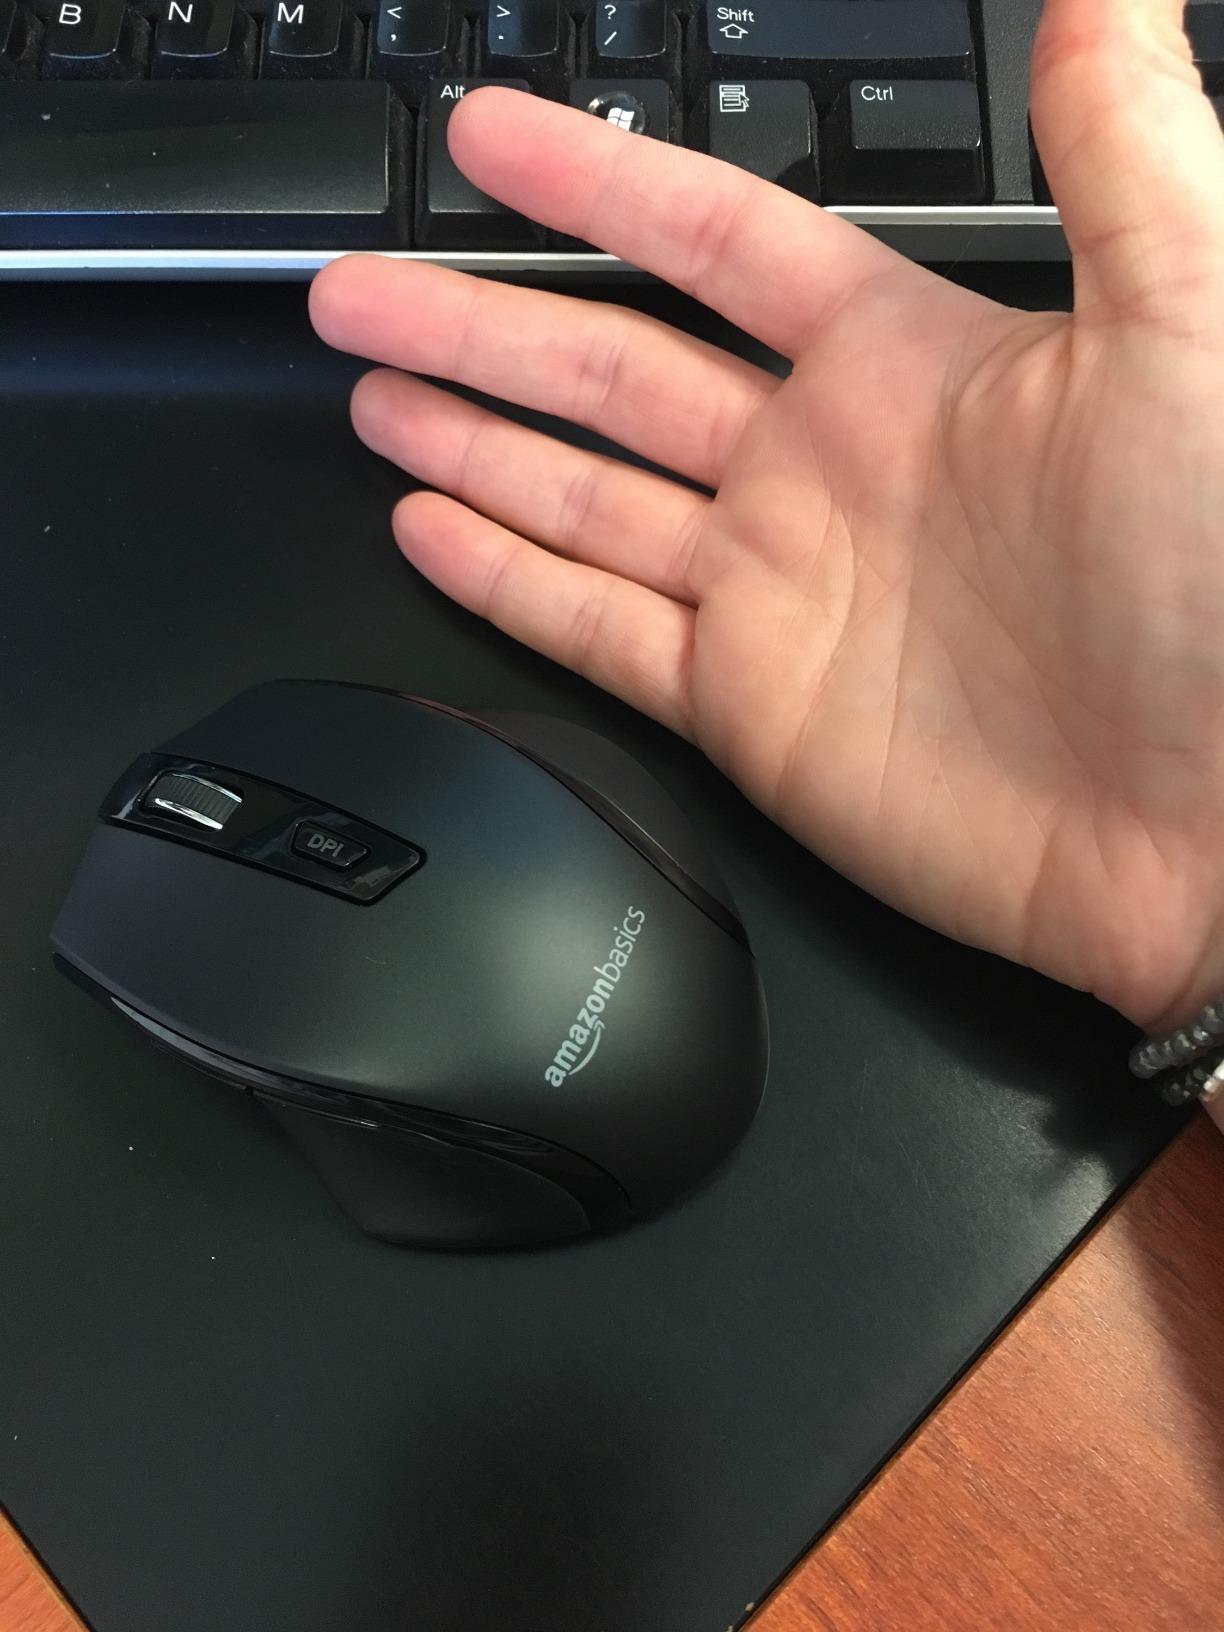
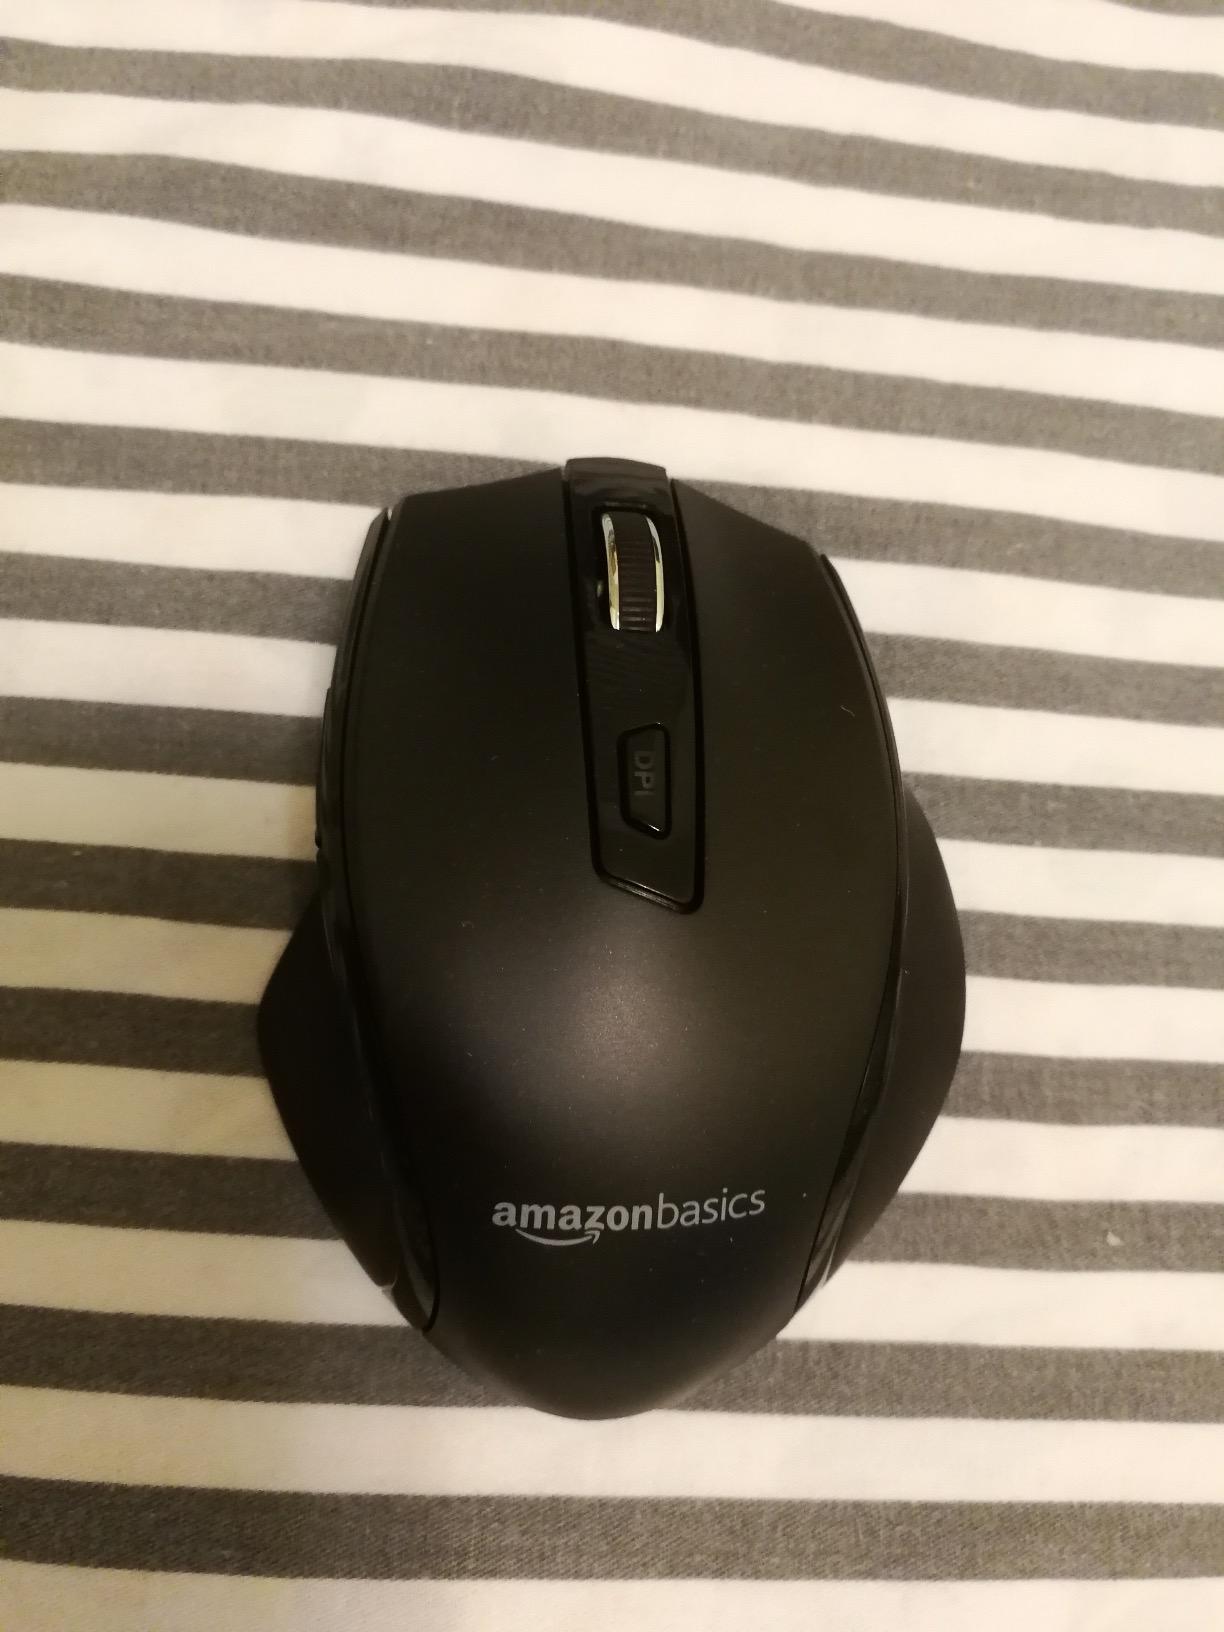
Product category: mouse
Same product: yes